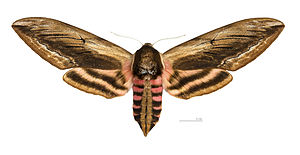
Ligustersværmer / Gallery
Sphinx ligustri, kendt som ligustersværmeren, er en natsværmerart der oftest ses i den palæarktiske zone - ofte i byarealer og skove. Hannen kan lave en hvæsende lyd hvis den forstyrres ved at gnide nogle skæl og pigge på enden af dens maveregion sammen.